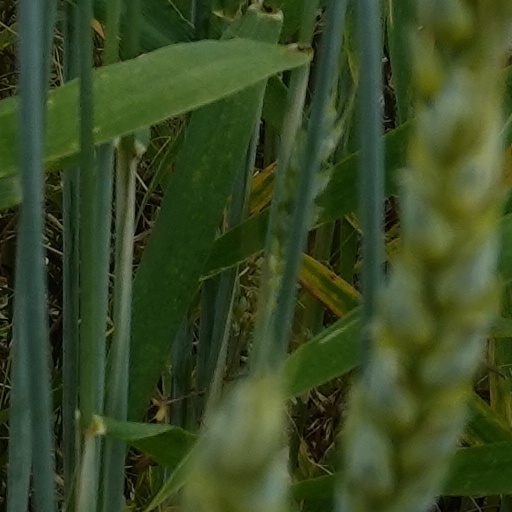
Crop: wheat